Mishpatim

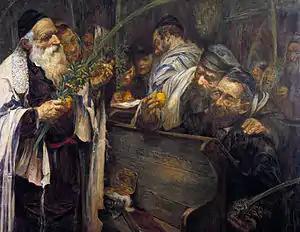
Celebrating Sukkot with the Four Species (painting circa 1894–1895 by Leopold Pilichowski)

Sukkot's agricultural origin is evident from the name "The Feast of Ingathering", from the ceremonies accompanying it, and from the season and occasion of its celebration: "At the end of the year when you gather in your labors out of the field"; "after you have gathered in from your threshing-floor and from your winepress." It was a thanksgiving for the fruit harvest. And in what may explain the festival's name, Isaiah reports that grape harvesters kept booths in their vineyards. Coming as it did at the completion of the harvest, Sukkot was regarded as a general thanksgiving for the bounty of nature in the year that had passed.